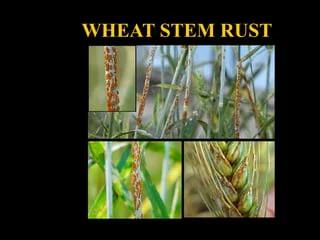
Plant: Wheat
Disease: wheat stem rust